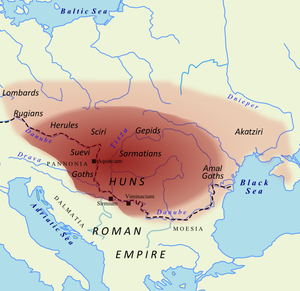
Les Ruges sont un peuple germanique originaire des rives de la Baltique. Émigrés aux marches de l'Empire romain vers le IVᵉ siècle apr. J.-C., ils remontent l'Oder et passent en Silésie, puis, après avoir chassé les Quades en 406, en Moravie.
L’histoire de l'Autriche désigne l'histoire du pays d'Europe centrale appelé aujourd'hui Autriche. Mais la définition géopolitique du pays ayant connu de profonds changements au cours des périodes moderne et contemporaine, cette histoire concerne donc aussi les pays voisins : Allemagne, Hongrie, Suisse, Italie, etc.
Cet article présente une synthèse de l'histoire de la Slovaquie.